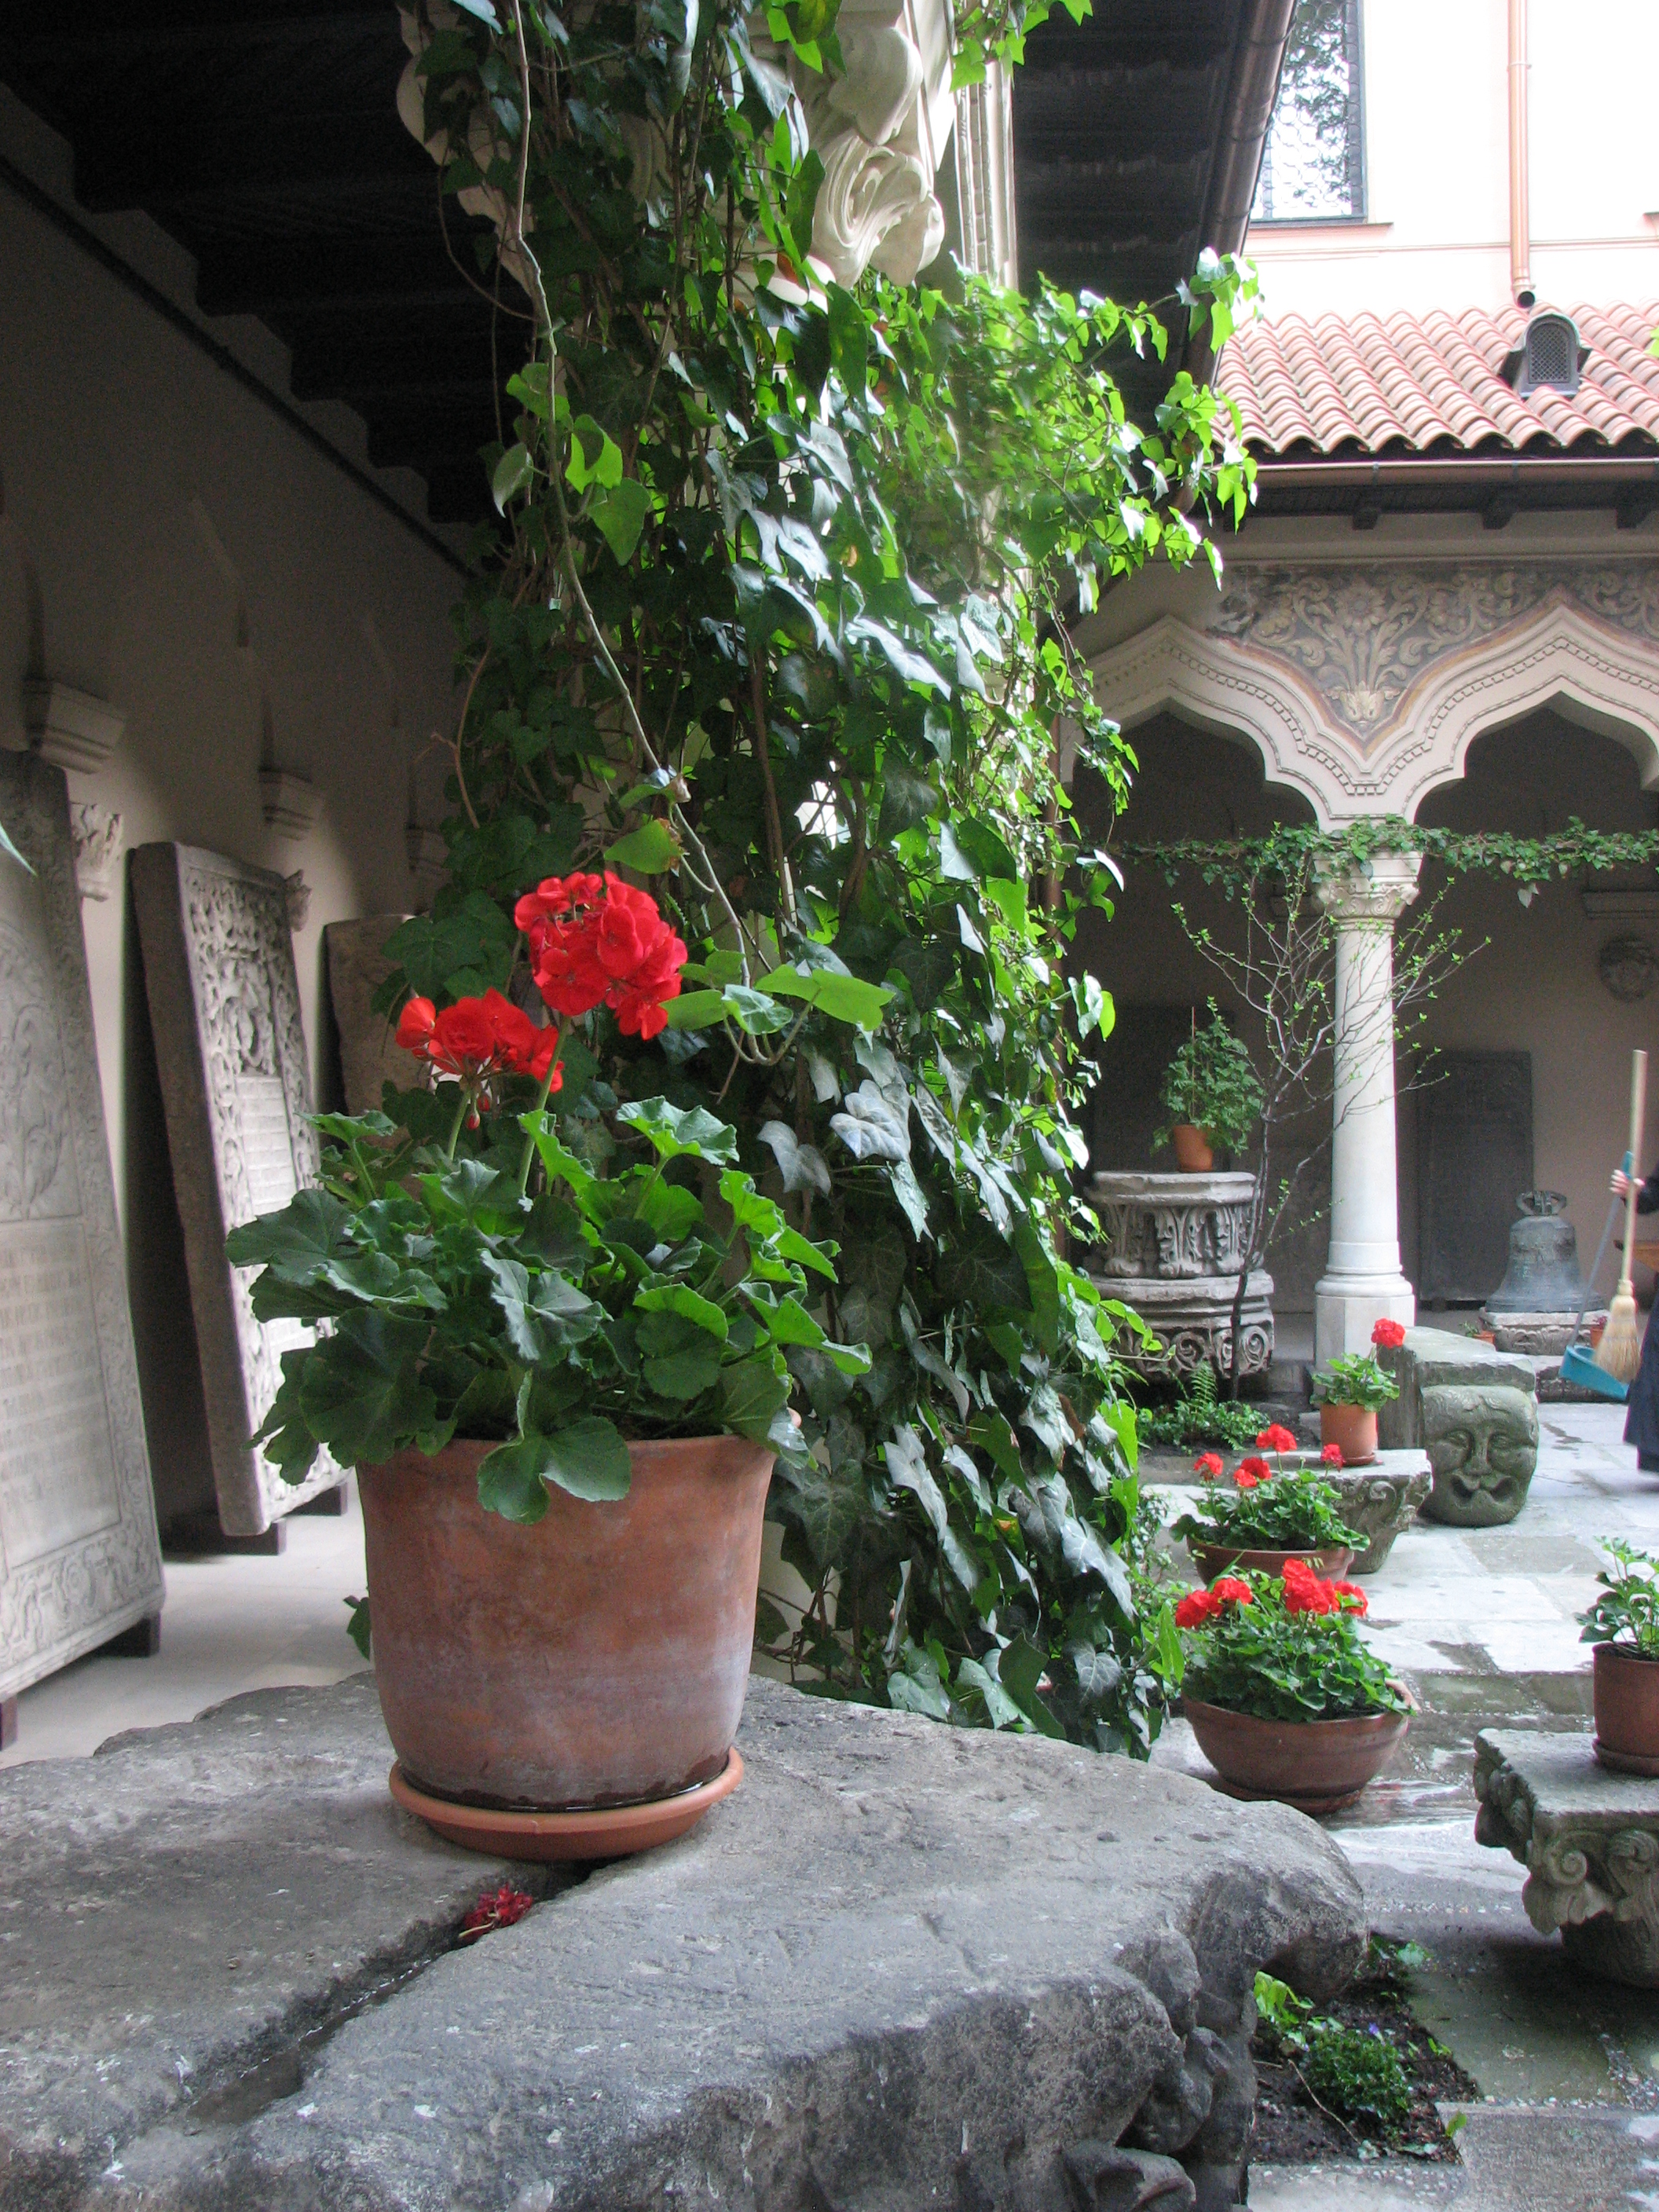
architecture, plant, photography, flower, building, photo, europe, religion, church, garden, christian, flora, houseplant, photos, religious, free, de, courtyard, shrub, churches, fotografie, christianity, romana, flowerpot, orthodox, eastern, yard, floristry, romania, bor, biserica, arhitectura, orthodoxy, romanian, ortodoxa, ortodox, ortodoxia, ortodoxie, ecclesiastical, bisericeasc, cladire, edificiu, stavropoleos, cre tinism, cre tin, outdoor structure